Jan Mayen

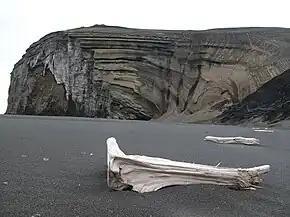
A beach on Jan Mayen

Between the fifth and ninth centuries (400–900 AD), numerous communities of monks originating in Ireland (Papar) navigated throughout the north Atlantic in leather boats, exploring and sometimes settling in distant islands where their monastic communities could be separated from close contact with others. Strong indicators exist of their presence in the Faroe Islands and Iceland before the arrival of the Vikings, and medieval Gaelic chronicles such as the famous "Voyage of Saint Brendan the Abbot" testify to the extensive interest in exploration at the time.